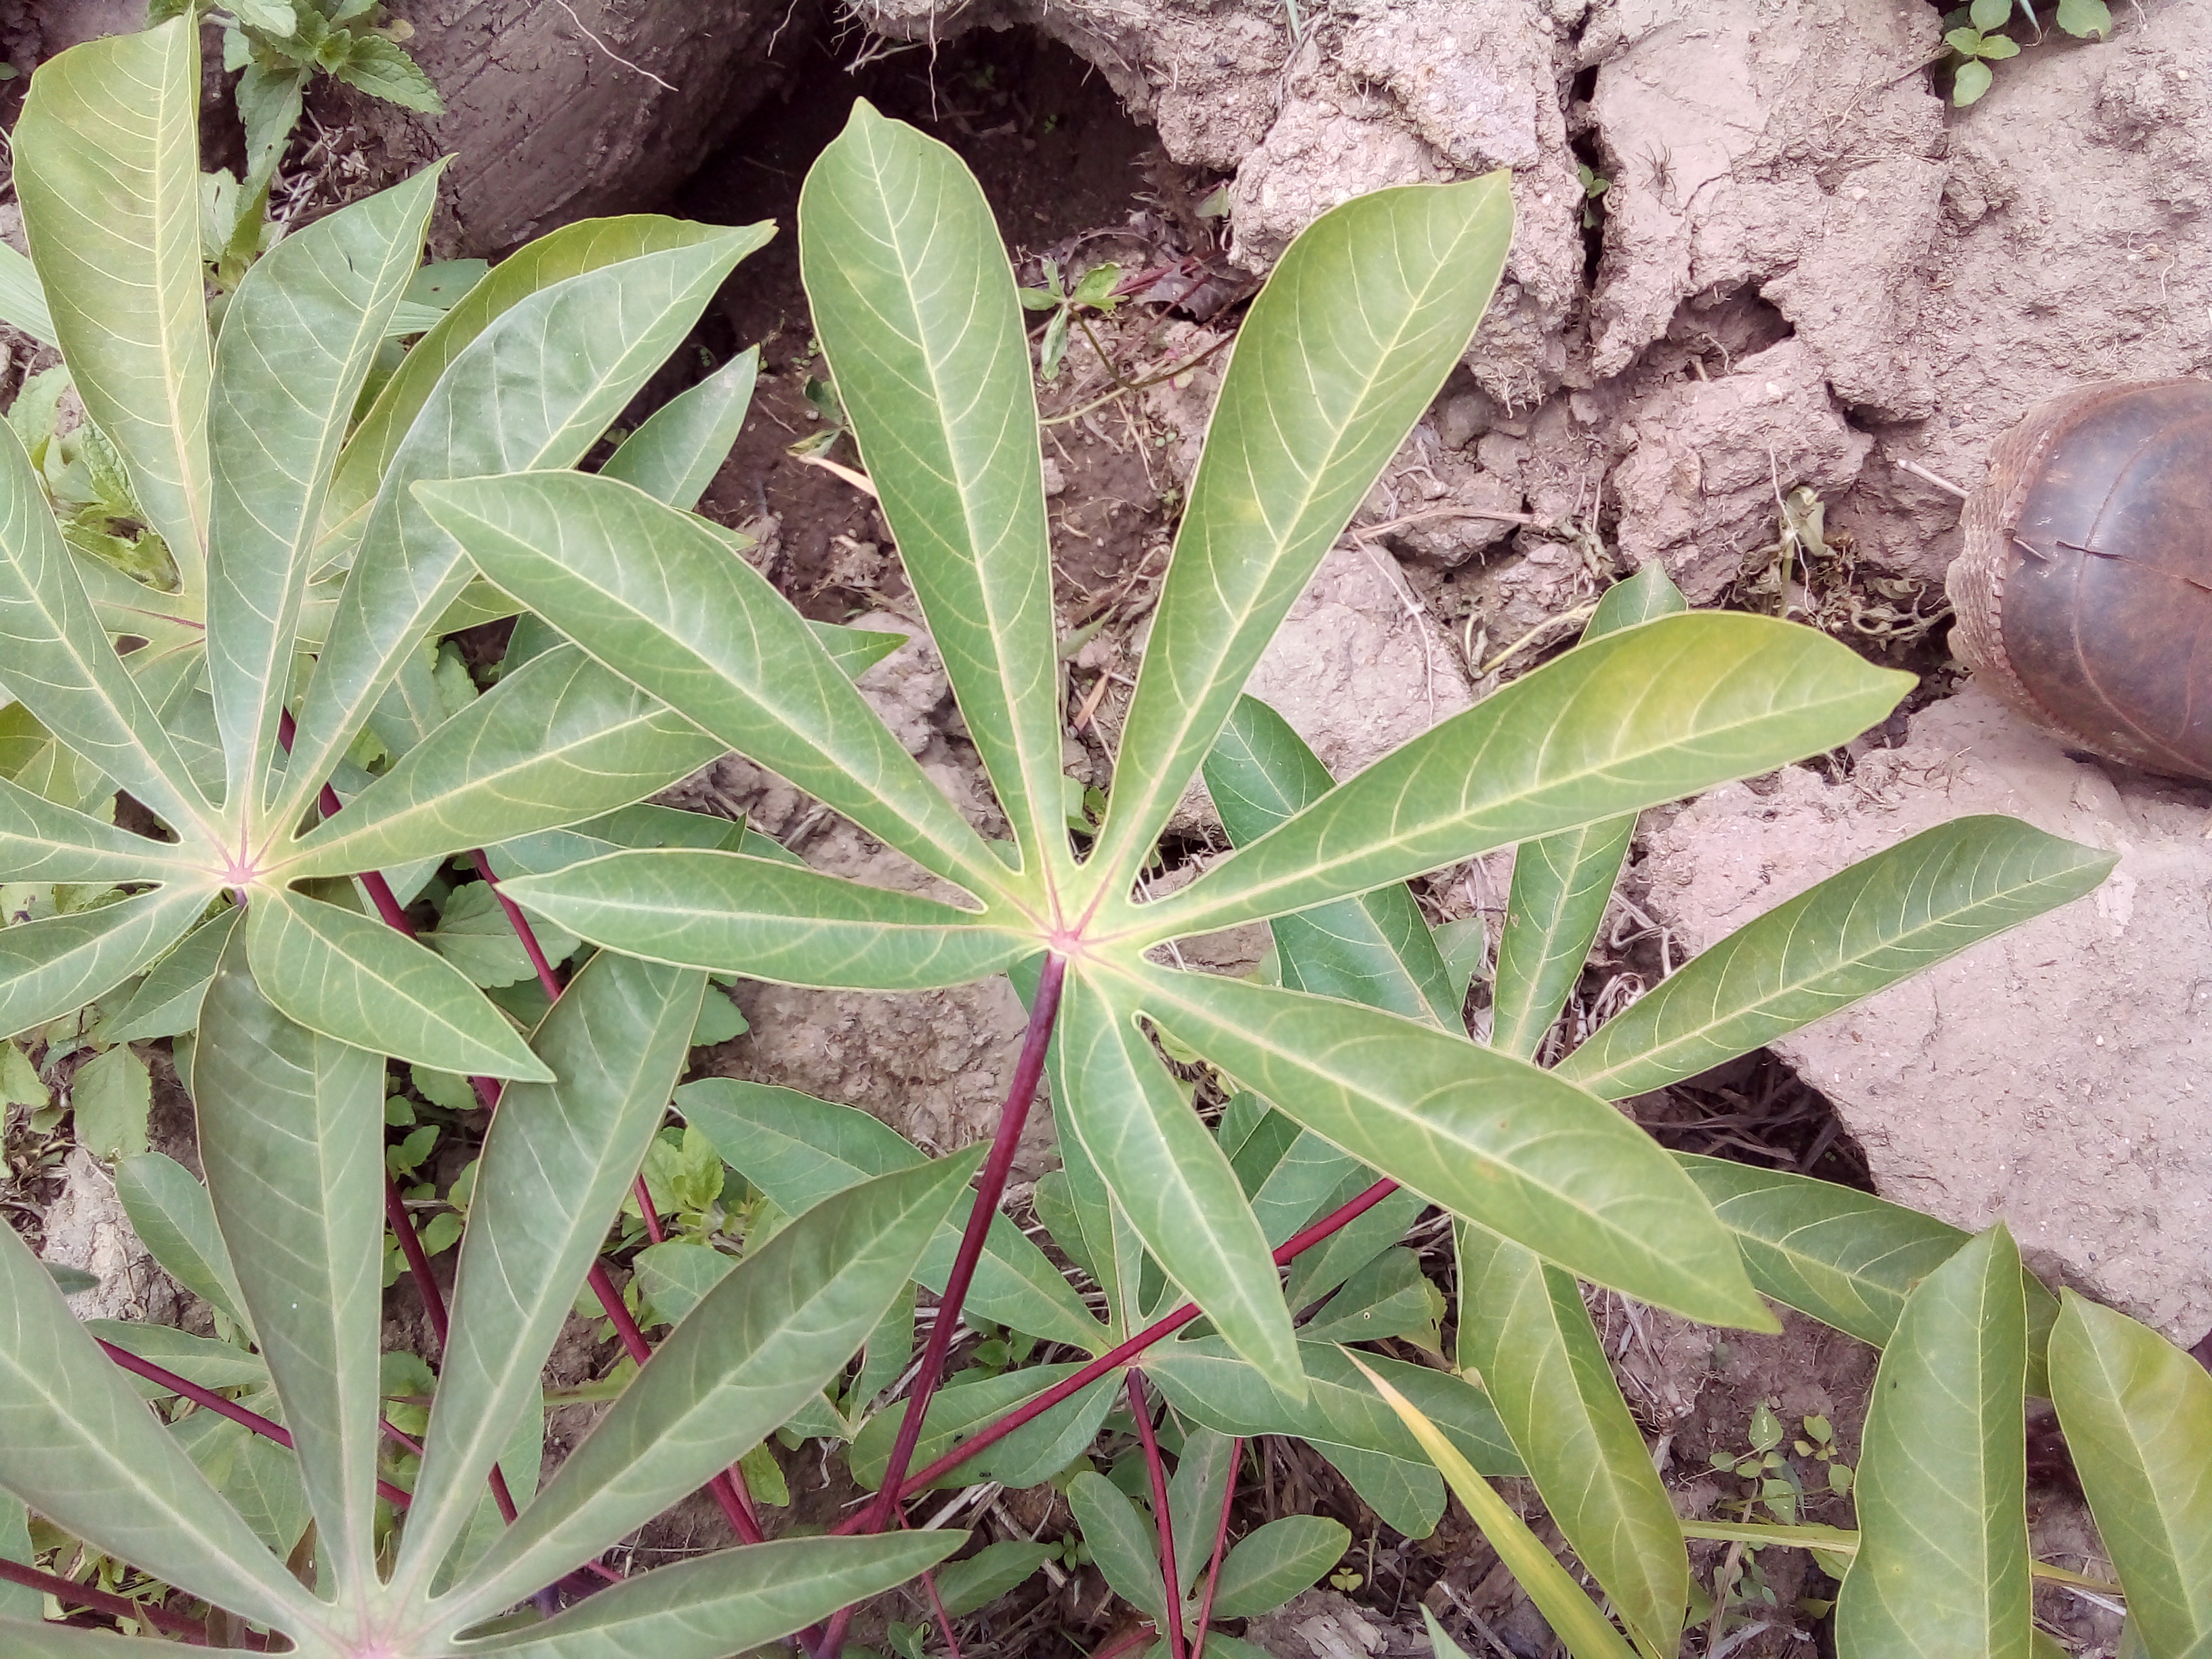
Label: healthy